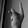
ASL letter: K